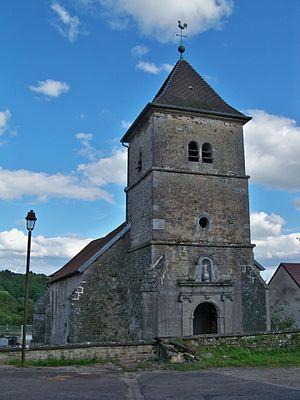
église de Flagey (52)
Flagey est une commune française située dans le département de la Haute-Marne, en région Grand Est.